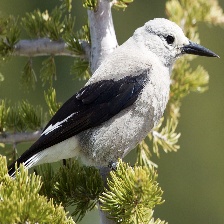
Species: CLARKS NUTCRACKER
Scientific name: NUCIFRAGA COLUMBIANA
ImageNet parent category: jay